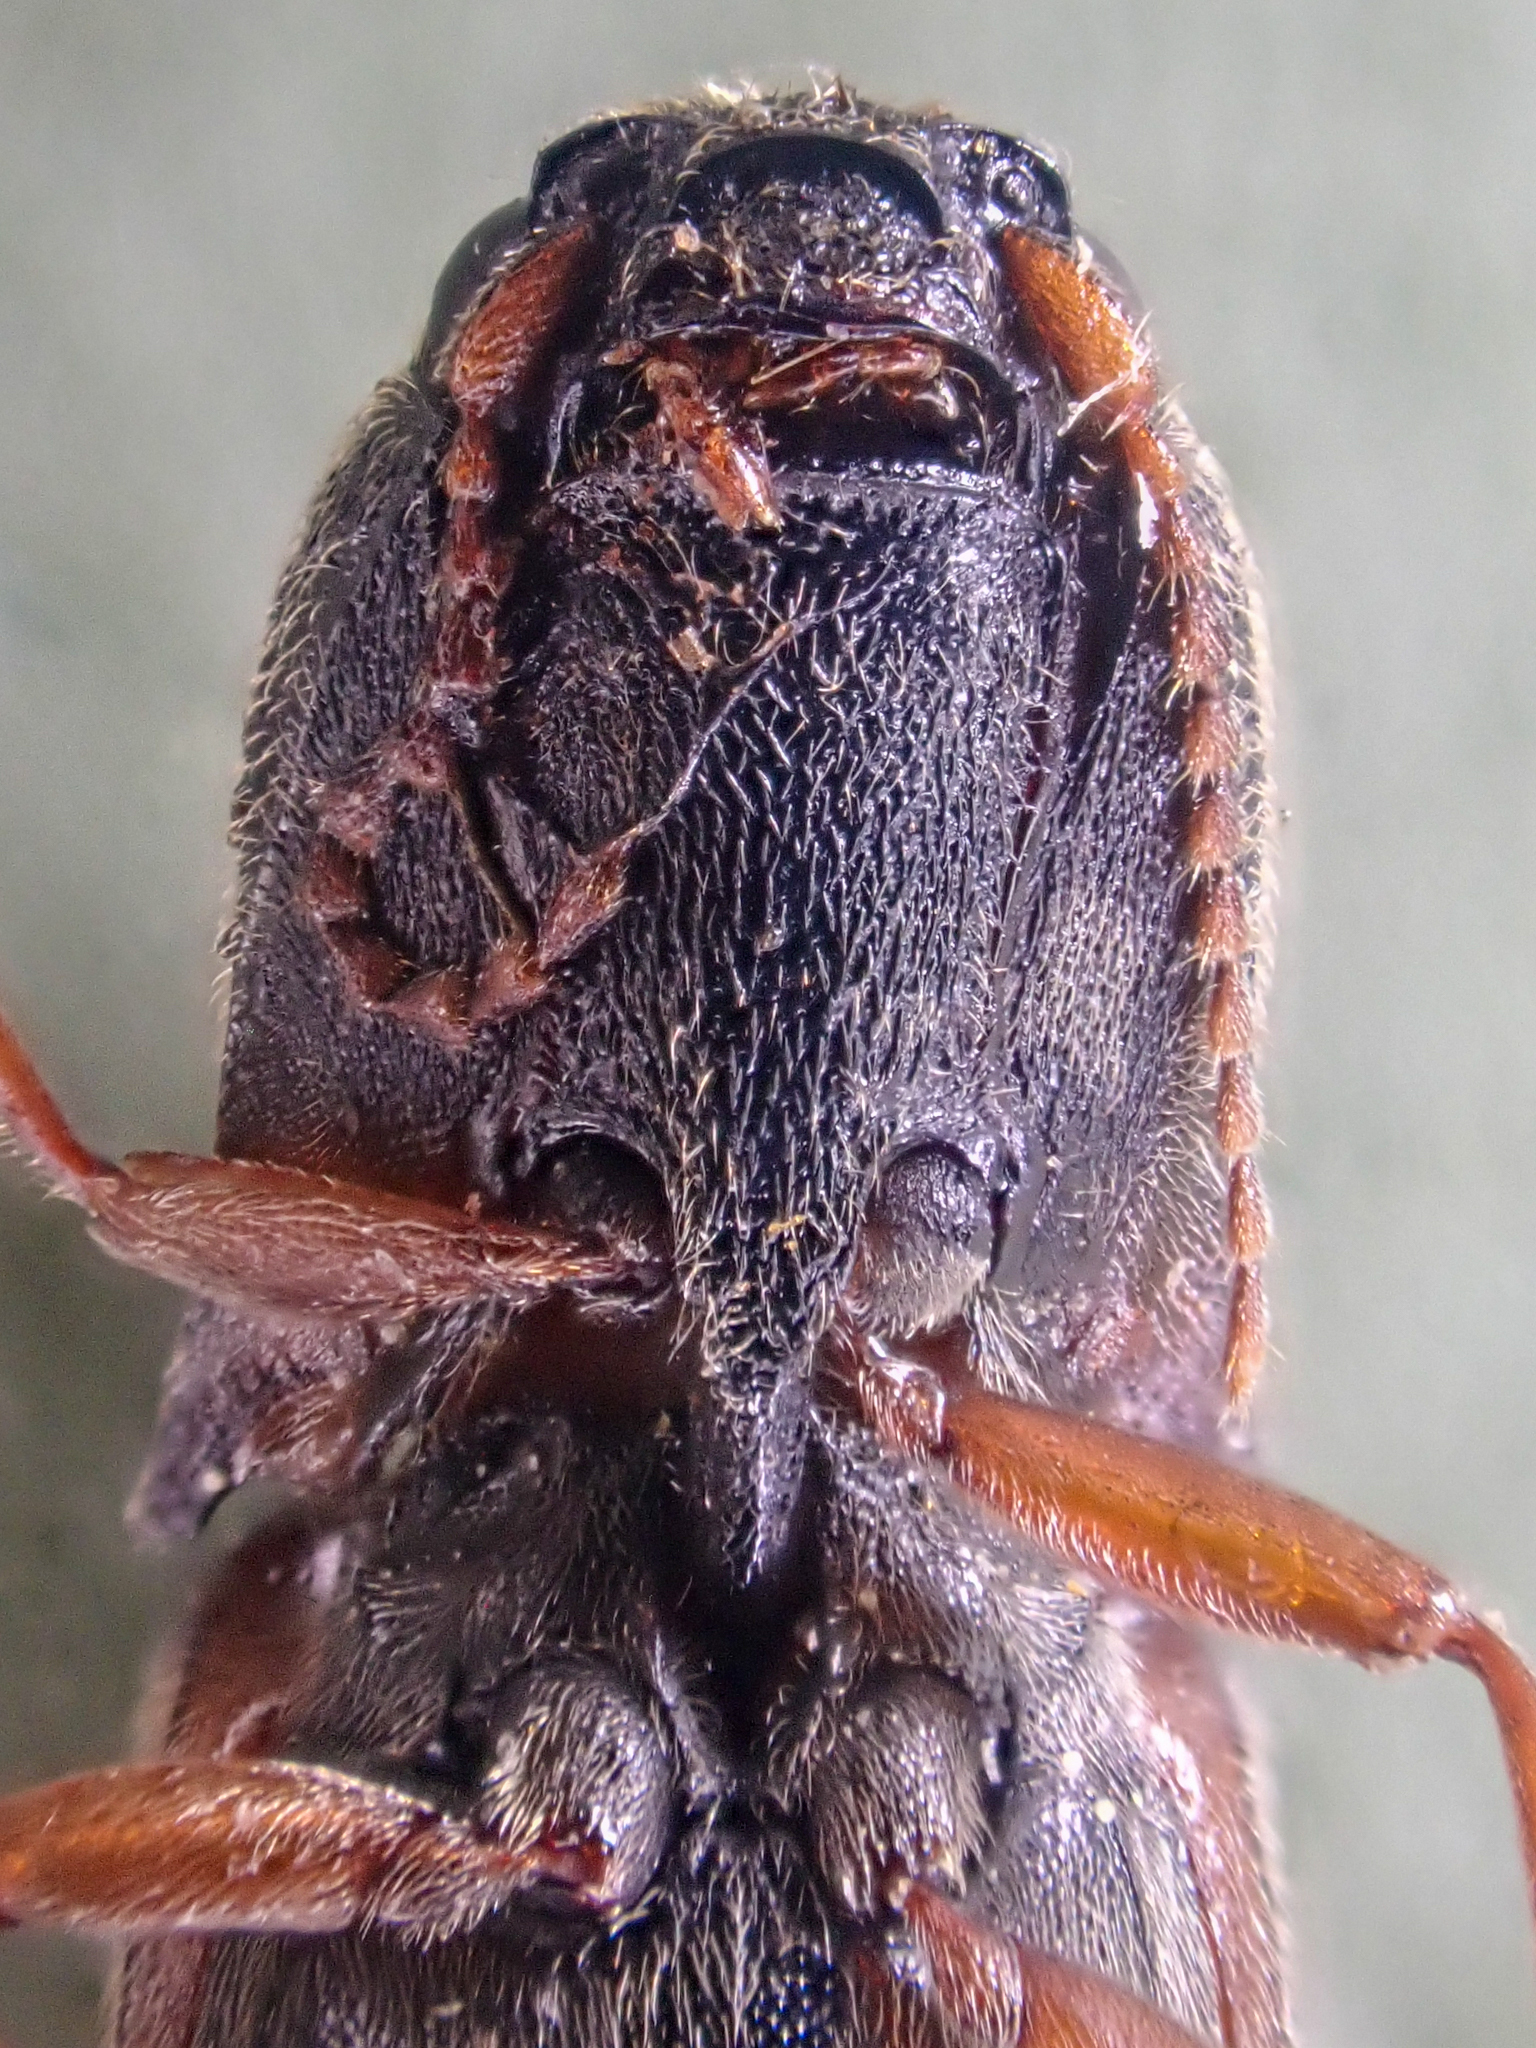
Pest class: clickbeetles_wireworms